French battleship Masséna

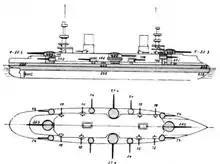
Plan and profile drawing of "Masséna"

"Masséna" was long between perpendiculars, and had a beam of and a draught of . She was designed to displace at normal load, but she was significantly overweight when completed, and she displaced . This caused the ship to sit lower in the water than intended, which partially submerged her armoured belt, and in less favorable conditions, the belt was submerged completely. She was built with a pronounced snout bow to improve her buoyancy, which distinguished her from her half-sisters. Also unlike most of her half-sisters, she had a relatively minimal superstructure, which avoided the top-heaviness that plagued the other ships. Her forecastle deck was cut down to the main deck aft. The ship was fitted with two heavy military masts with fighting tops. She had a crew of 667 officers and enlisted men.